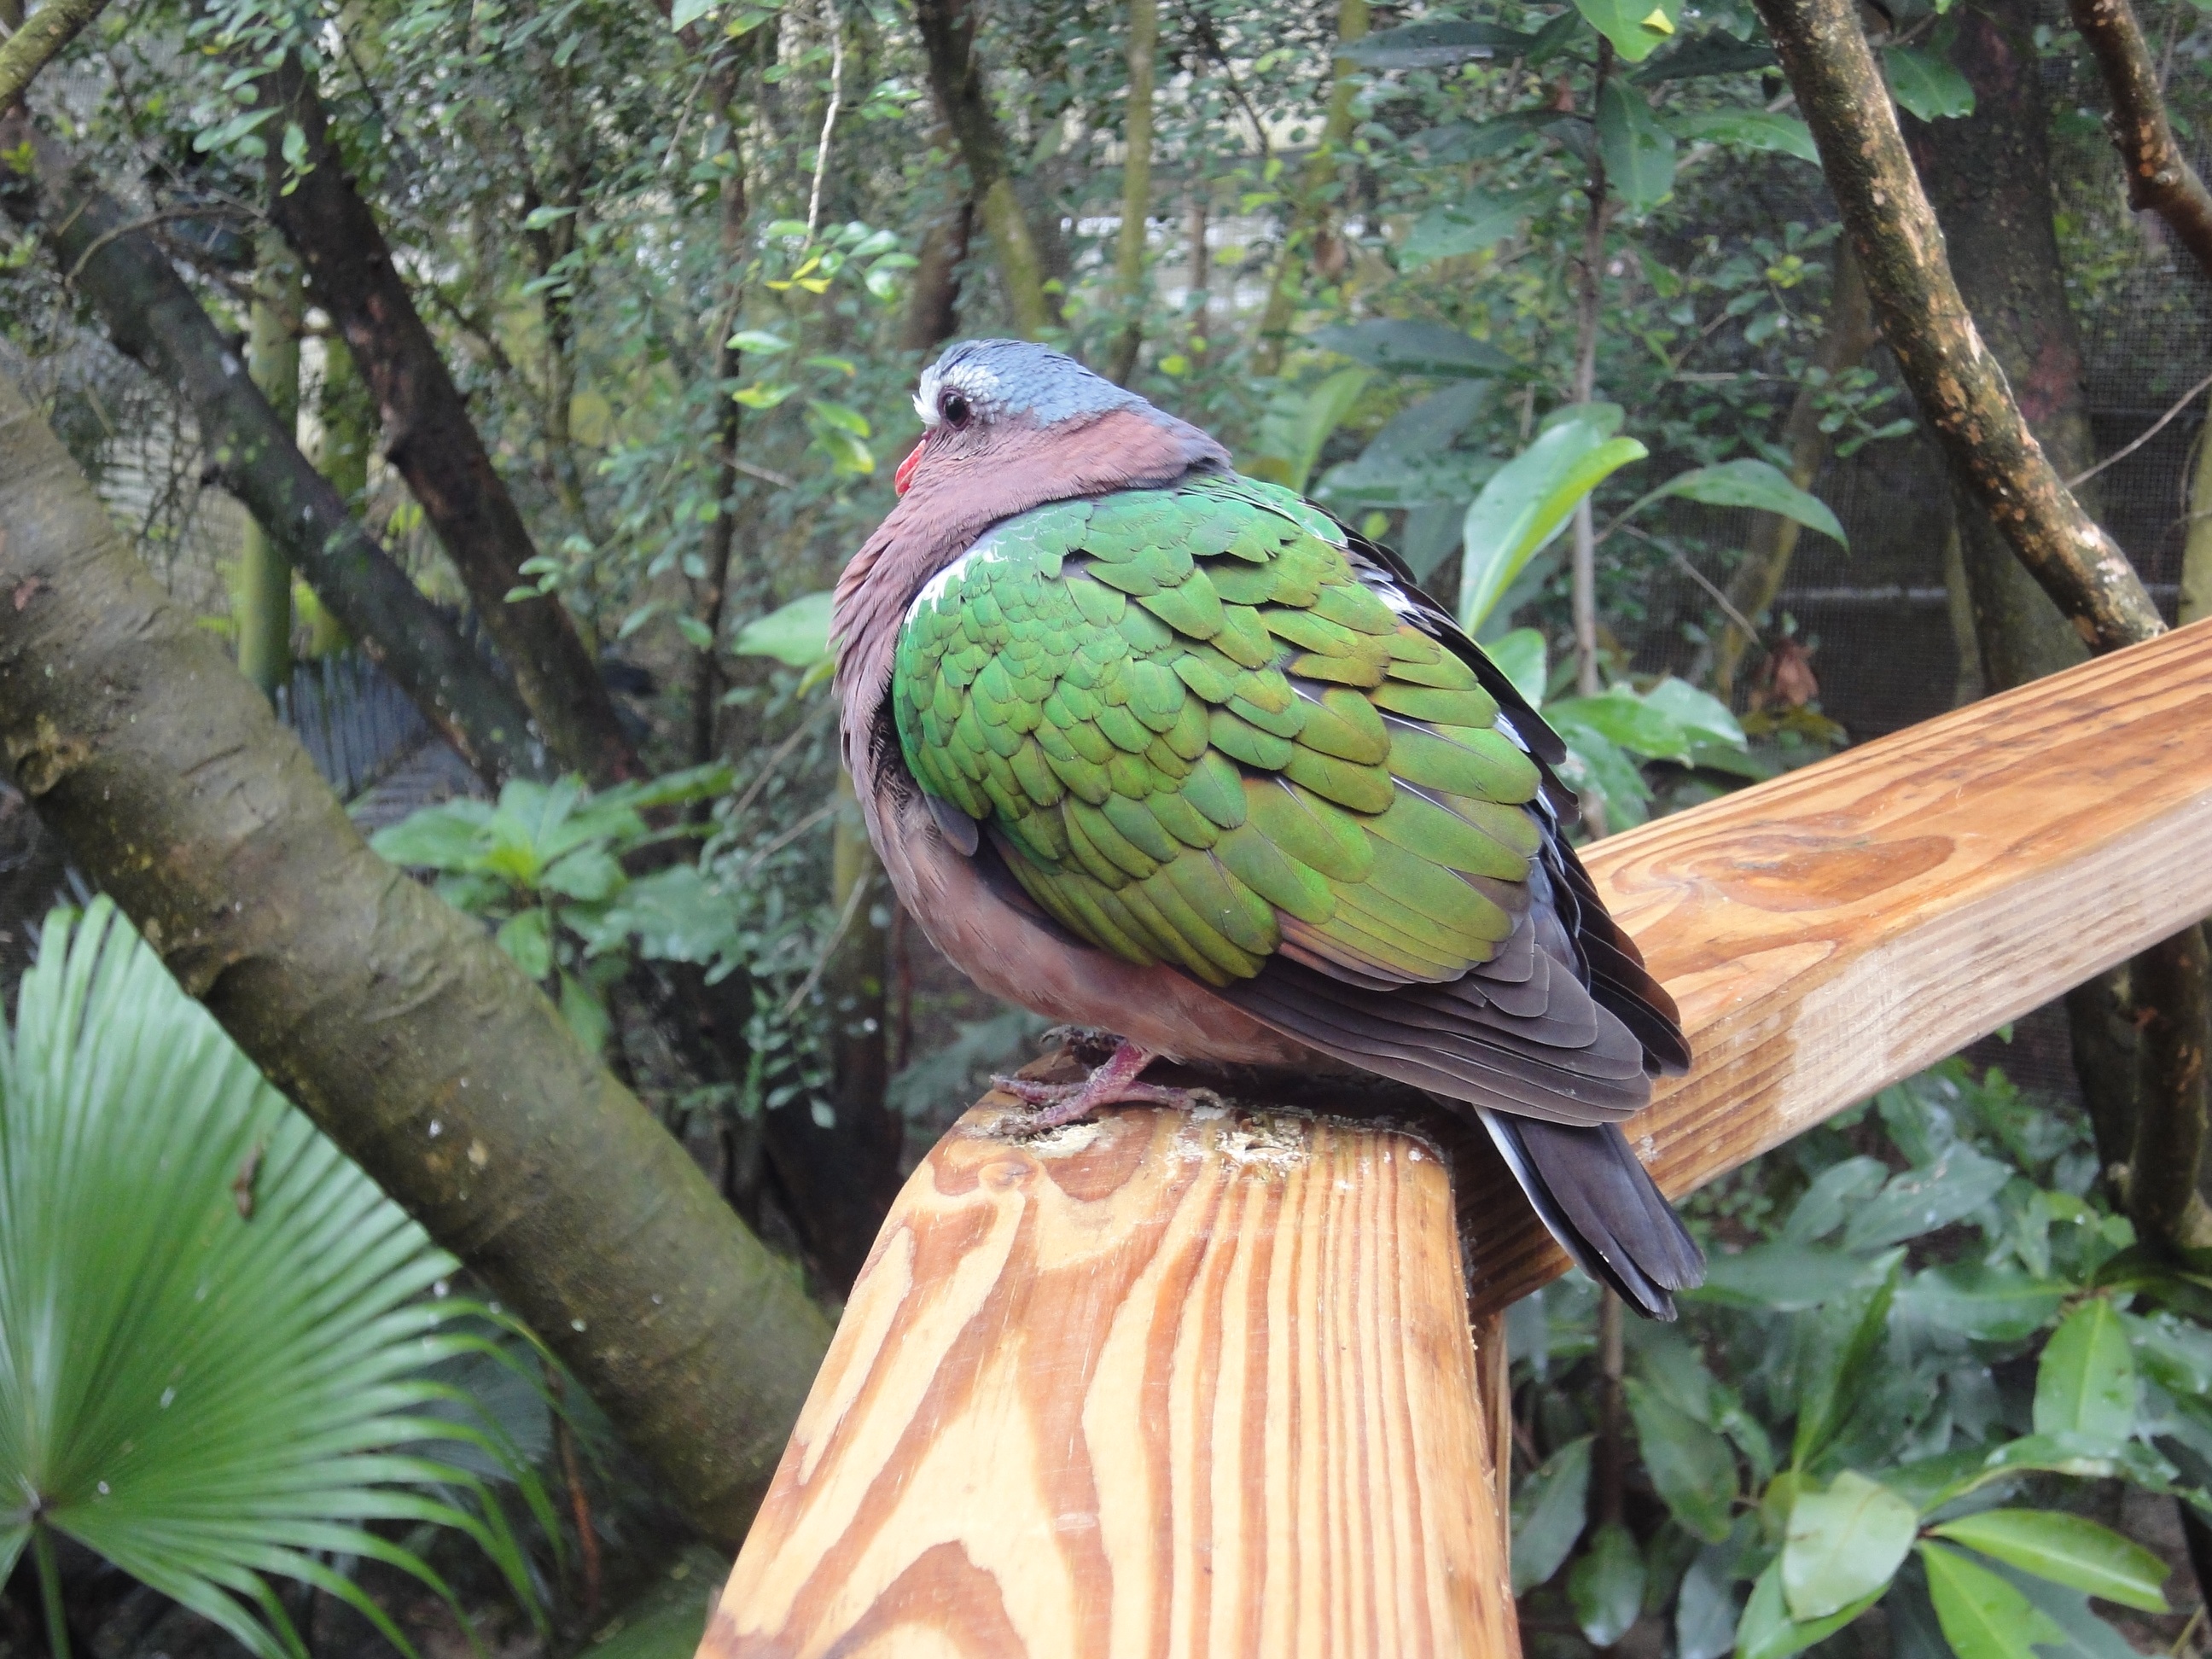
bird, fly, wildlife, green, jungle, beak, fauna, macaw, vertebrate, parrot, parakeet, common pet parakeet